Kesey's Garage Sale

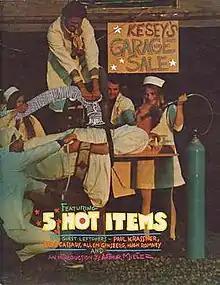
First edition

Kesey's Garage Sale is a collection of essays and other writings by Ken Kesey, published in 1973. The book features the play "Over the Border" which is based on the time Kesey spent hiding in Mexico from drug charges in the United States. It is illustrated by the cartoonist and Merry Prankster Paul Foster, and also includes contributions from Paul Krassner, Neal Cassady, Allen Ginsberg, Hugh Romney and Arthur Miller. Much of the material had previously appeared elsewhere.